El Santo

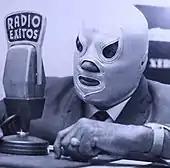
El Santo,

Rodolfo Guzmán Huerta (23 September 1917 – 5 February 1984), best known by his ring name El Santo (English: "The Saint"), was a Mexican "luchador enmascarado" (or masked professional wrestler), actor and folk hero. He is one of the most famous and iconic Mexican "luchadores", and has been referred to as one of "the greatest legends in Mexican sports". His wrestling career spanned nearly five decades, during which he became a folk hero and a symbol of justice for the common man through his appearances in luchador films and comic books telling fictionalized stories of El Santo fighting for justice. He starred or co-starred in at least 53 movies between 1958 and 1982.